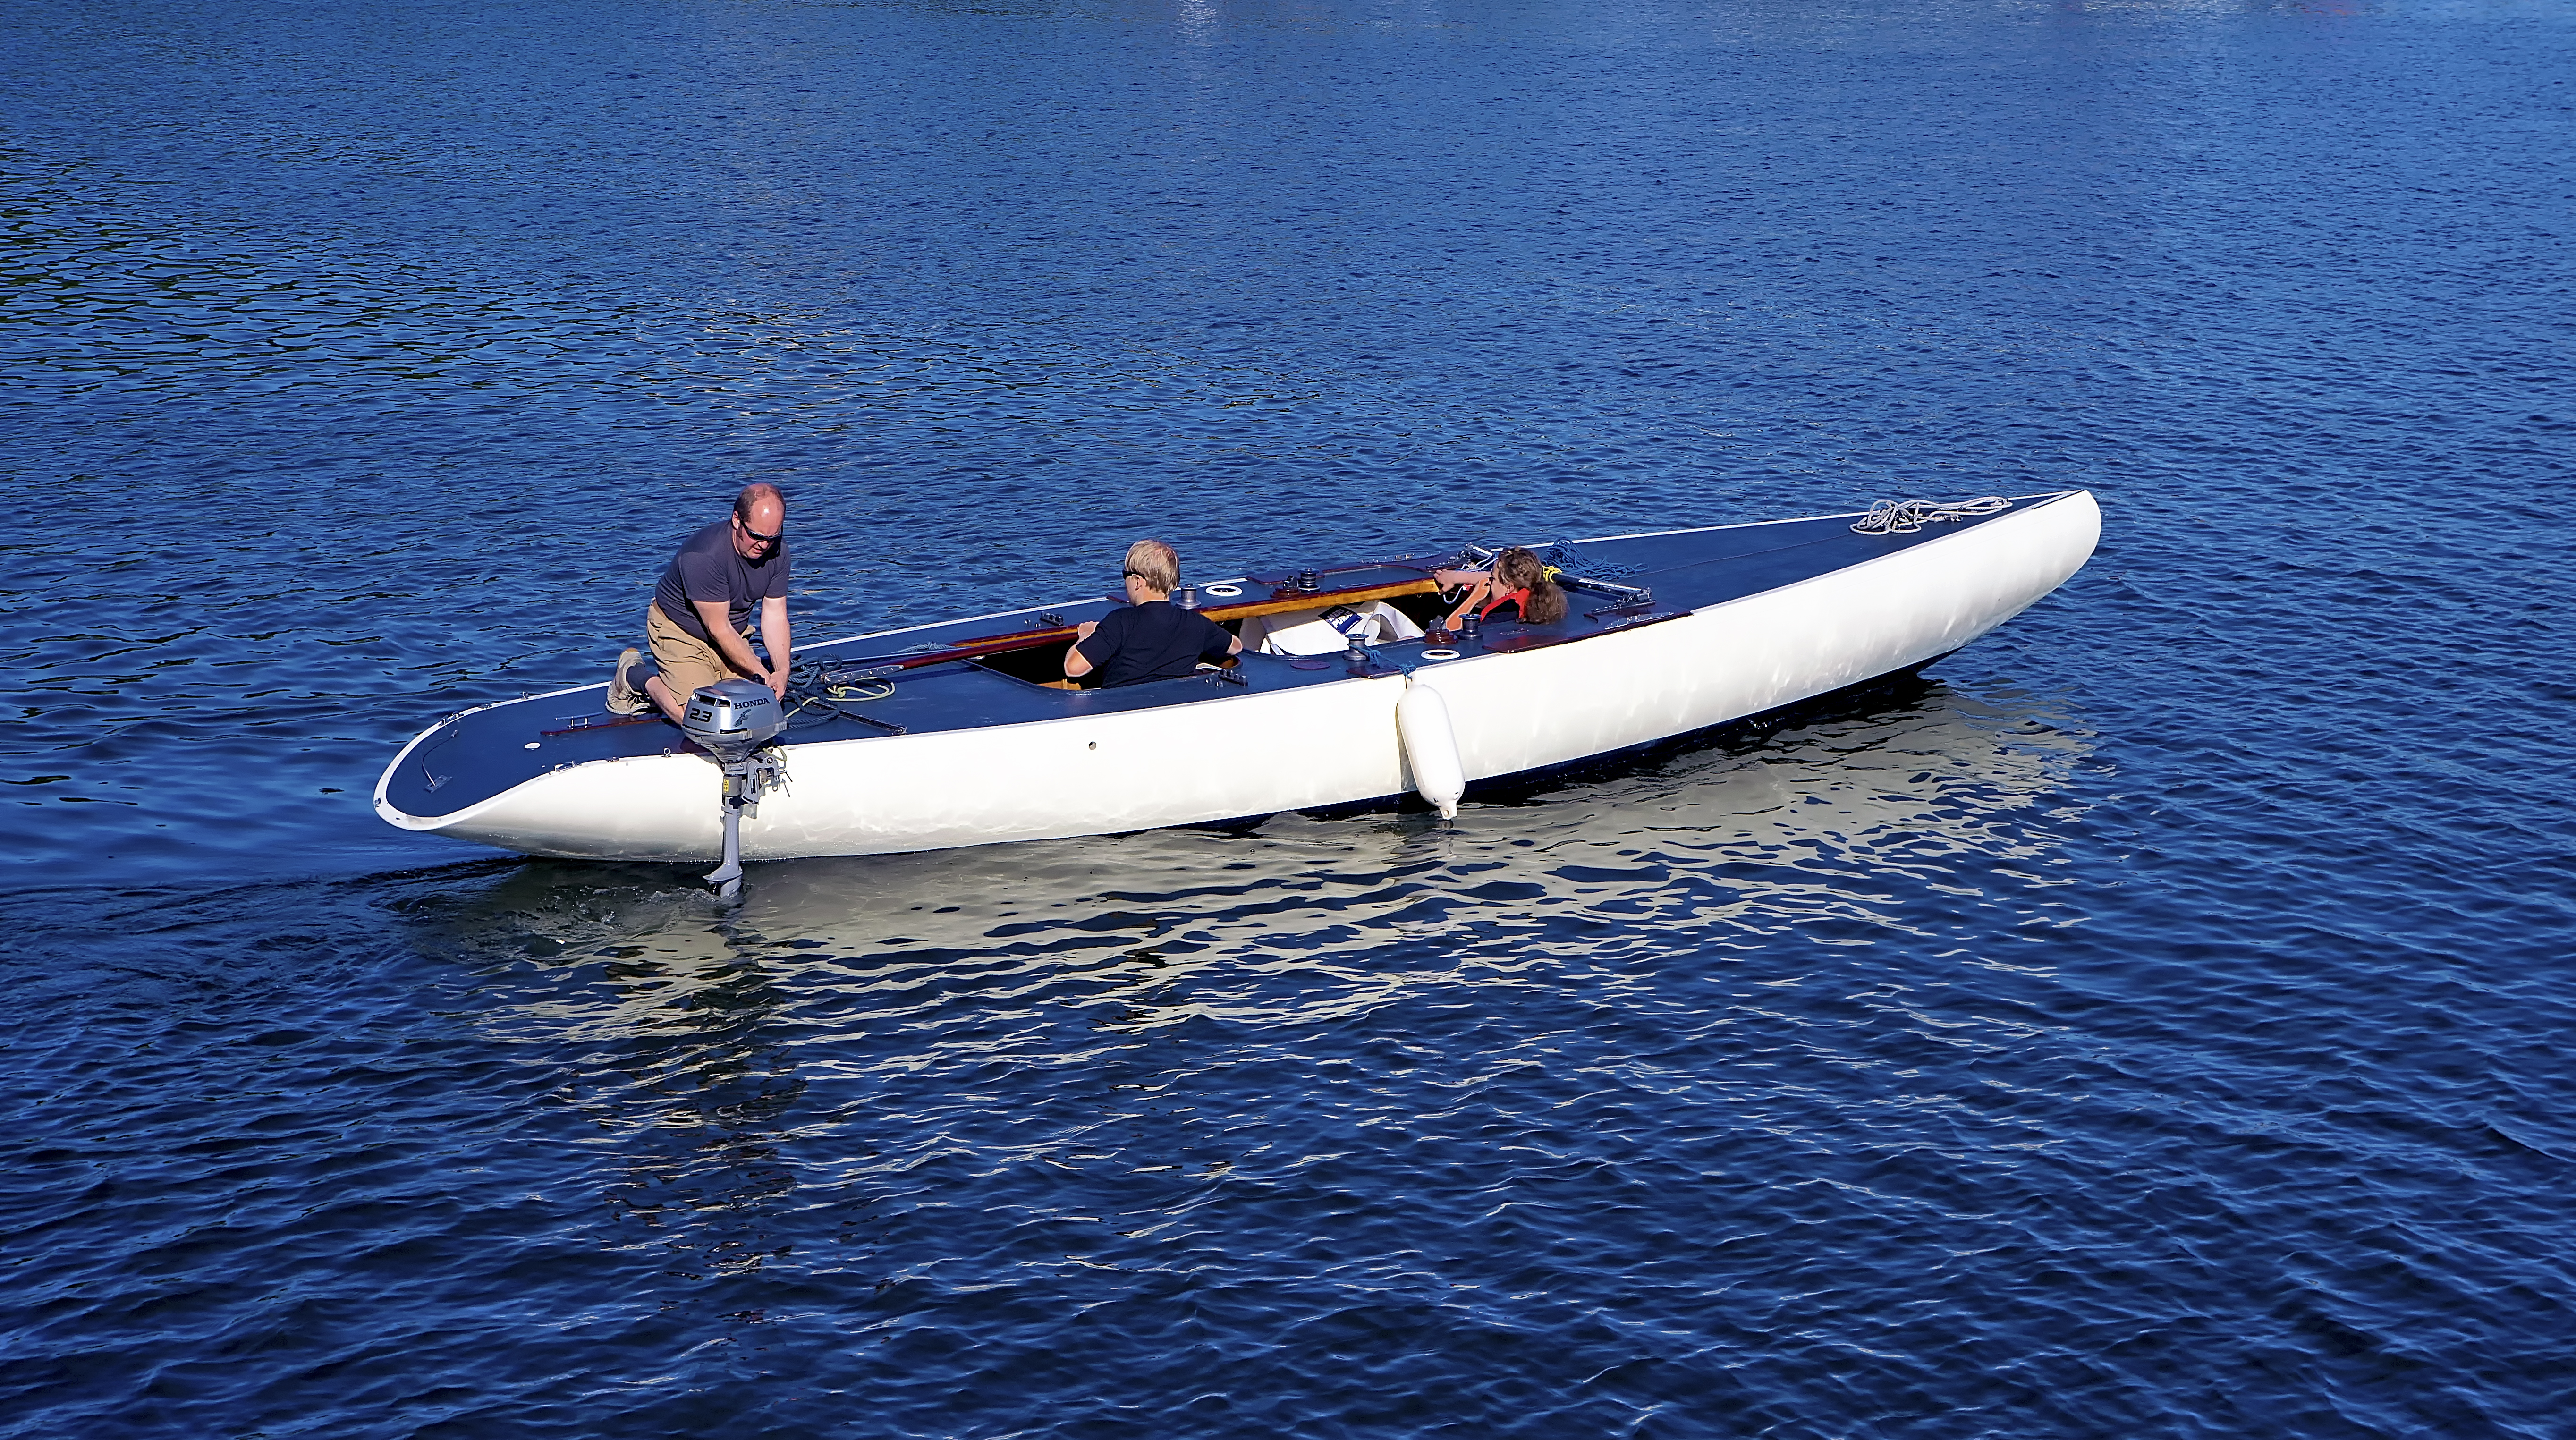
sea, water, people, boat, canoe, paddle, vehicle, motorboat, boating, engine, finland, helsinki, suomenlinna, honda, watercraft, dinghy, sea kayak, skiff, inflatable boat, watercraft rowing, dinghy sailing